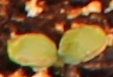
Label: Soybean